Waler

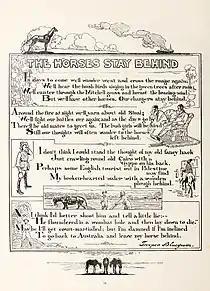
"The Horses Stay Behind (Poem)", "Trooper Bluegum" (1919).

At the end of the war, 11,000 surplus horses in the Middle East were sold to the British Army as remounts for Egypt and India. Others, categorised as being unfit, were destroyed. Also, some light horsemen chose to destroy their horses rather than part with them, but this was an exception, despite the popular myth that portrays it as the fate of all the war horses. Parting with their Walers was one of the hardest events the light horsemen had to endure.